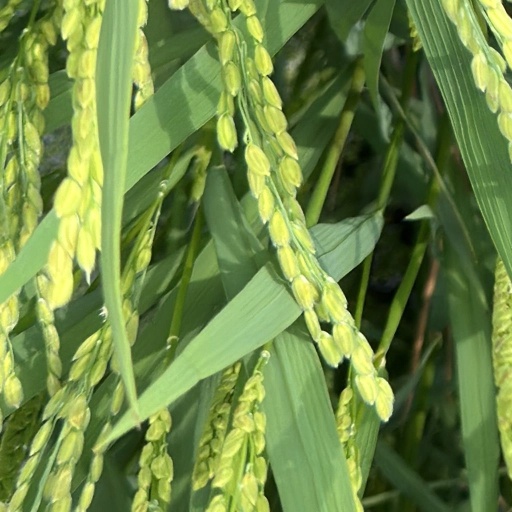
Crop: rice